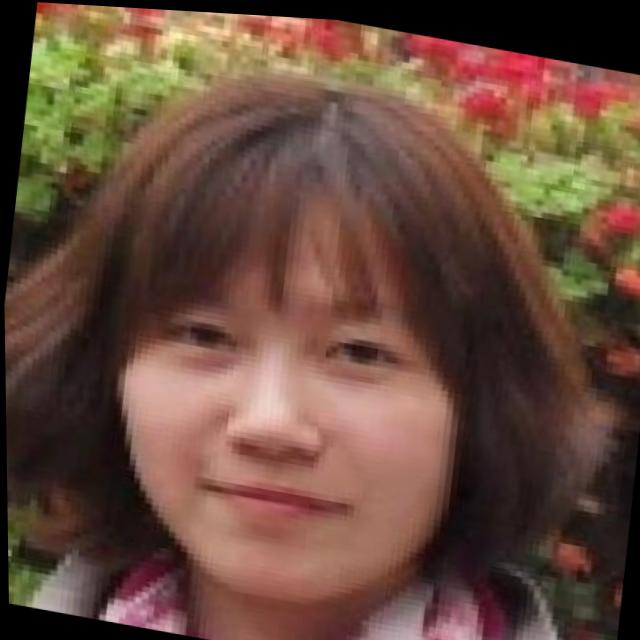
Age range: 21-44